Tantura massacre

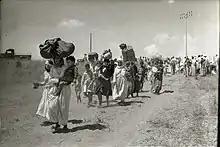
Women and children being expelled from Tantura

After the massacre, the women and children were expelled to Furaydis, a neighboring village. The surviving men were placed into prison camps and later left Israel through prisoner exchanges, with their families following.